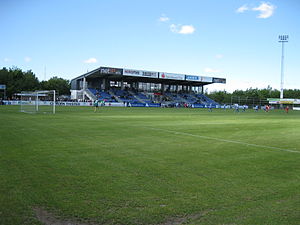
DBUs Landspokalturnering for kvinder 2019-20
Sparekassen Thy Arena i Thisted, hvor pokalfinalen bliver afviklet.
Lerpytter Stadion, Thisted
DBUs Landspokalturnering for kvinder 2019-20 er den 28. udgave af DBUs Landspokalturnering for kvinder. Hold fra landets bedste række Elitedivisionen, er automatisk kvalificeret til anden runde af turneringen.